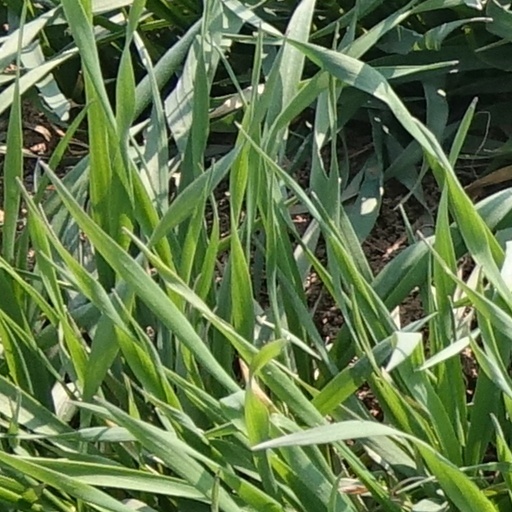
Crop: wheat